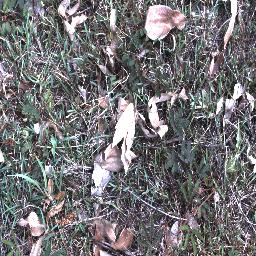
Label: negative